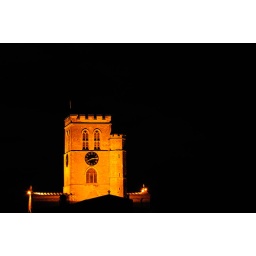
236/365 SOOCStood in a field in the pitch black with a tripod. Can't imagine why I got so many funny looks.